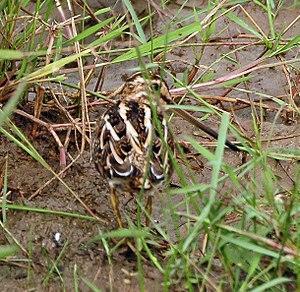
La Bécassine africaine est une espèce d’oiseaux appartenant à la famille des Scolopacidae.